Old Town Canoe

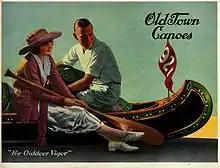
Cover of 1921 Old Town catalog

In 1905 a court dispute, Old Town Canoe v. William C. Chestnut, was heard over whether enticements to immigrate were given to skilled canoe laborers from Old Town who went to Canada's Chestnut Canoe Company.